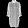
Label: Dress